Galarrwuy Yunupingu

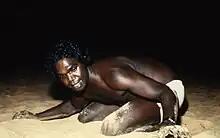
Yunupingu in 1978

In 1978 Yunupingu was named Australian of the Year for his negotiations on the Ranger uranium mine agreement. He said the award 'would help him to shake off the image of ratbag and radical' and would give him "greater strength as an individual and as a leader". He also said it was a recognition for Aboriginal people as "the indigenous people of this country who must share in its future".